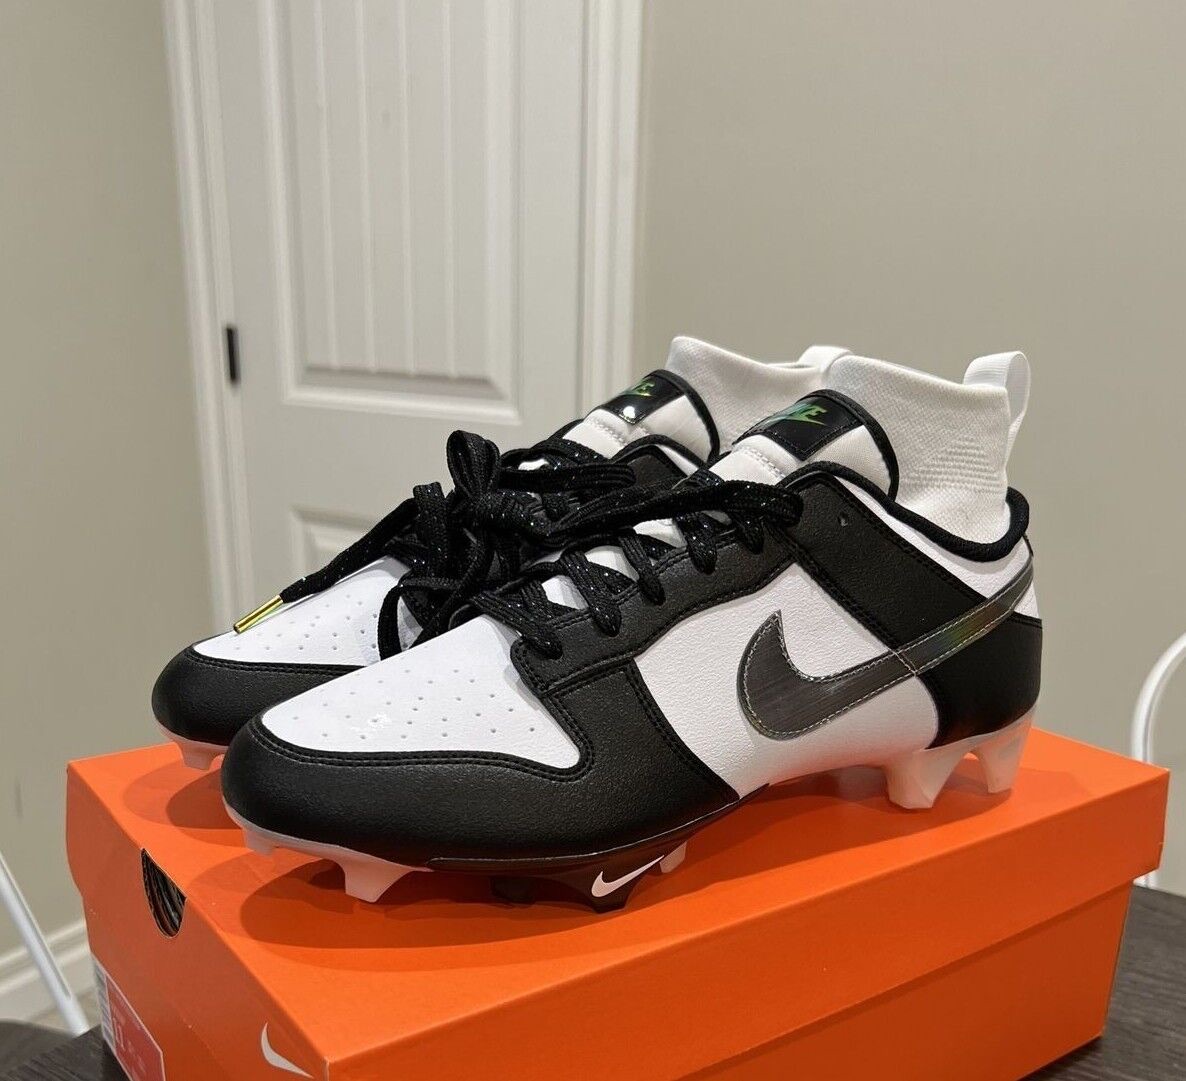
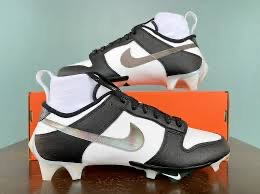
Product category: misc
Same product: yes